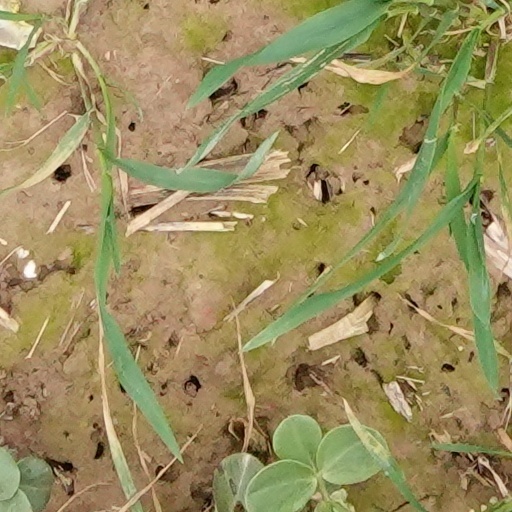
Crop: wheat